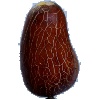
Label: Cucumber Ripe 1